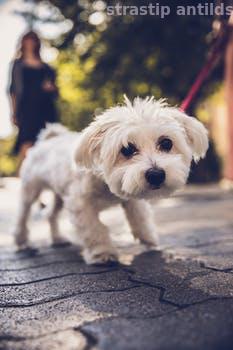
Label: Watermark